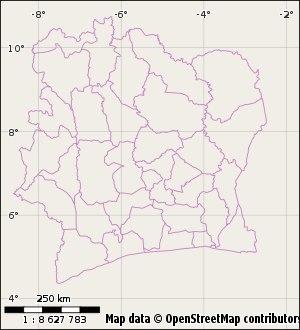
En Côte d’Ivoire, une région est à la fois une circonscription administrative et une collectivité territoriale. Ce double statut fait relever la région, respectivement, de la déconcentration et de la décentralisation. Il existe 31 régions, en plus de 2 districts autonomes